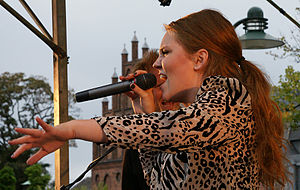
Anna Faroe
Anna Faroe Færøsk/Dansk sanger under koncert på Stændertorvet i Roskilde, Danmark
Anna Nygaard er en færøsk sanger, der går under kunstnernavnet Anna Faroe.